Question: What is the weather conditions?
Tambaya: Yaya yanayin yake?
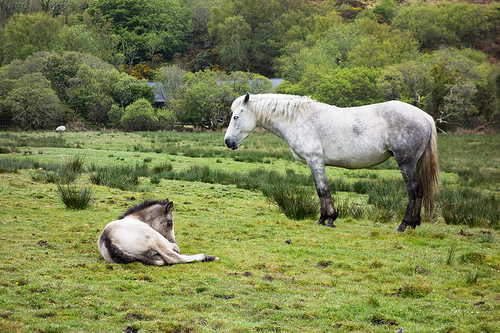
Answer: Overcast.
Amsa: Overcast.